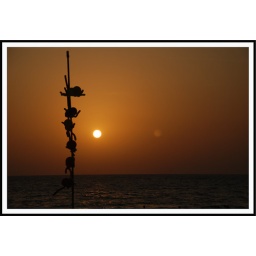
The silouhette of monkey shaped balloons flying in the air - against the sunset at Juhu Beach, Mumbai